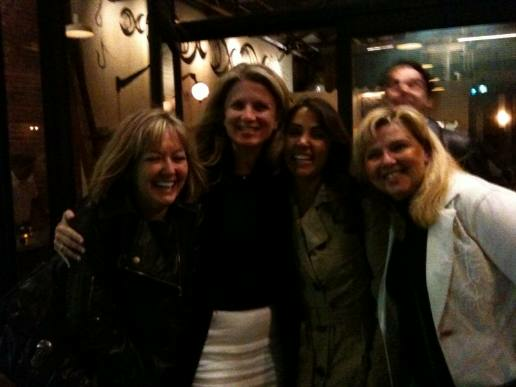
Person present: Yes